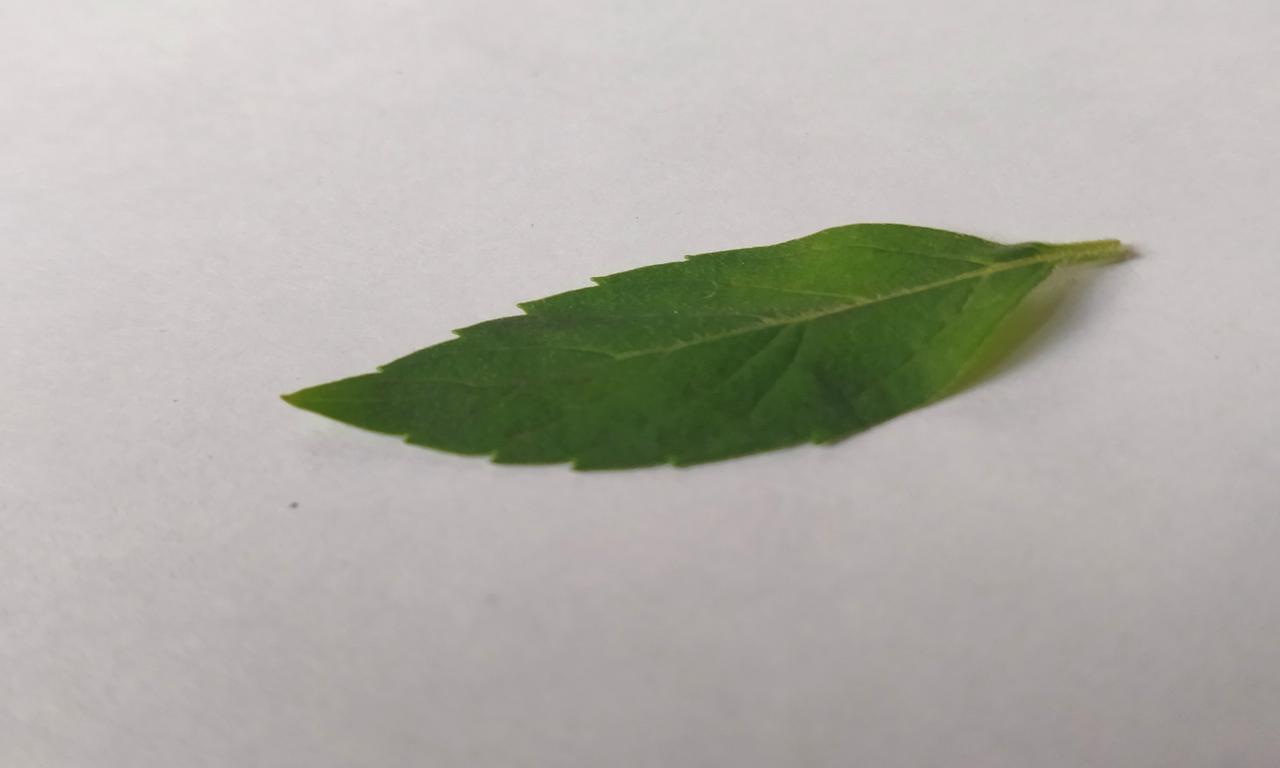
Label: Fresh